Jean-Théodore Descourtilz

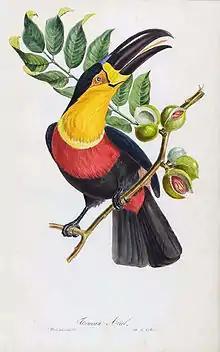
Ramphastos vitellinus Oiseaux Brillians du Bresil

He arrived in Brazil in about 1826, since in 1831 his lavishly illustrated manuscript on the hummingbirds of São Paulo and Rio de Janeiro was acquired by the library of the "National Museum". In this work, referring to a particular hummingbird, he states that it was a species so rare that in five years of research he collected only two specimens. Descourtilz was an interested and meticulous observer, concerned about the accuracy of his notes which concisely described the habits and appearance of each species. His poetic and flowery text was in keeping with the period, and was invariably accompanied by colour plates of the species studied.